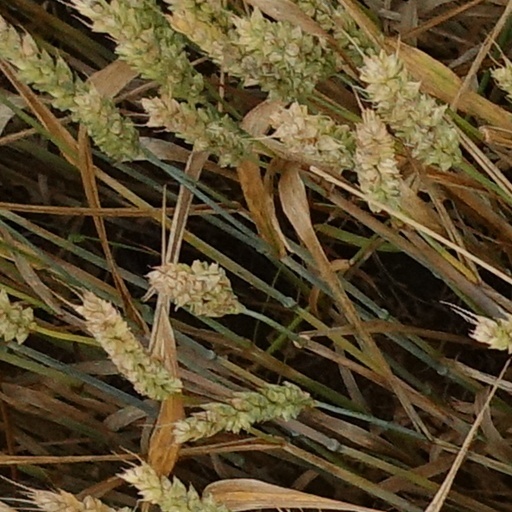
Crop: wheat